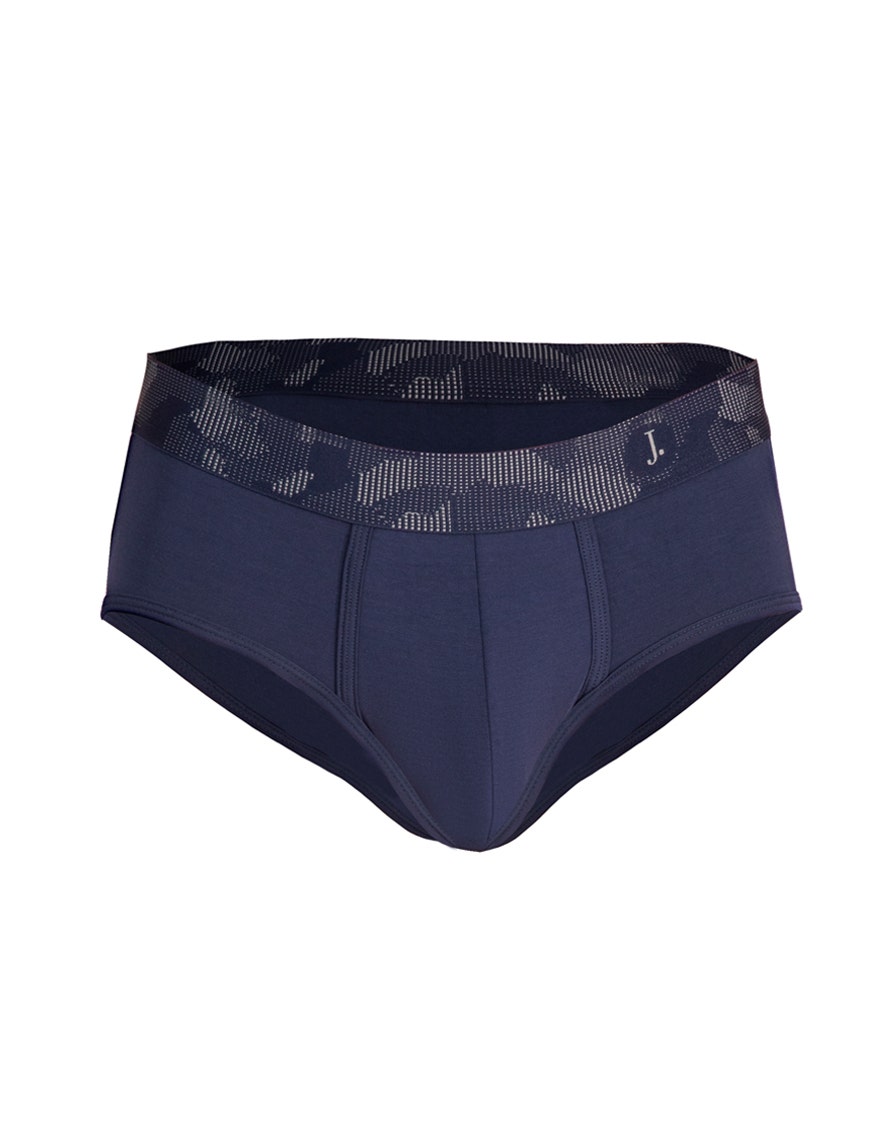
navy black mesh brief